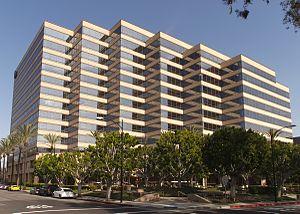
Warner Bros. Pictures est l'une des plus grandes sociétés de production et de distribution au monde, pour le cinéma et la télévision. C'est une filiale de WarnerMedia dont le siège social se situe à New York. Warner Bros. Pictures a elle-même plusieurs filiales dont Warner Bros. Television, Warner Bros. Animation et bien d’autres.